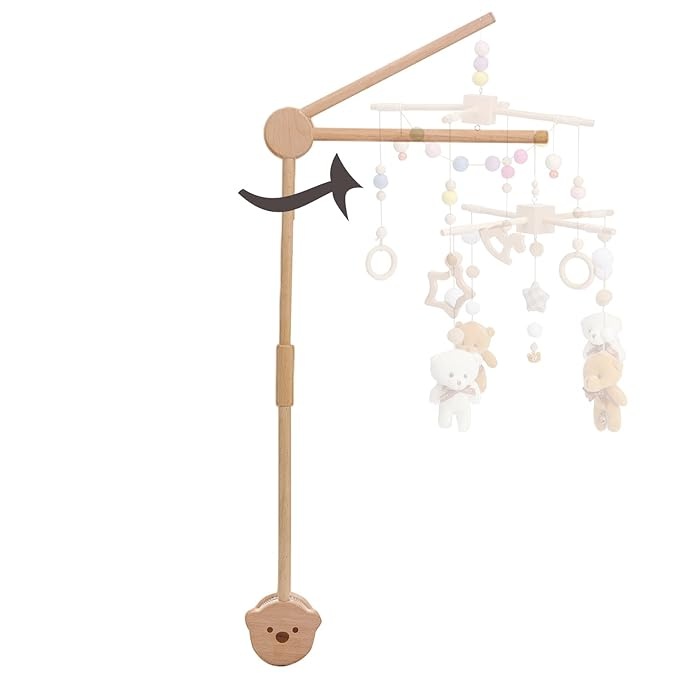
Baby Crib Mobile Arm,HBM Wooden Mobile Arm for Crib Mobile Hanger for Crib Baby Girl Nursery Decor
About This MOBILE HOLDER FOR CRIB: Made of Beech Wood ： This wooden mobile holder for cribs complements any nursery decor. It’s a perfect choice to create a calm and soothing experience. SAFETY: Strong and durable, with a weight capacity of 5 pounds. DIY FUN: Easy to assemble with included instructions. Customize with your favorite elements or dolls for a personalized touch. UNIQUE HANDMADE GIFT: Ideal for newborns, birthdays, or any occasion. Suitable for bassinets, baby car seats, cribs, and more. CUSTOMER SERVICE: We are dedicated to providing excellent customer service. If you have any concerns, please reach out to us. Overview Brand : HI BABY MONMENT Mounting Type : Crib Mount Material : Beechwood, Wood Theme : Abstract Color : Bear Wooden Arm
Brand: HIBABYMONMENT
Category: Baby & Toddler > Baby Toys & Activity Equipment > Baby Mobile Accessories > Mobile Arms